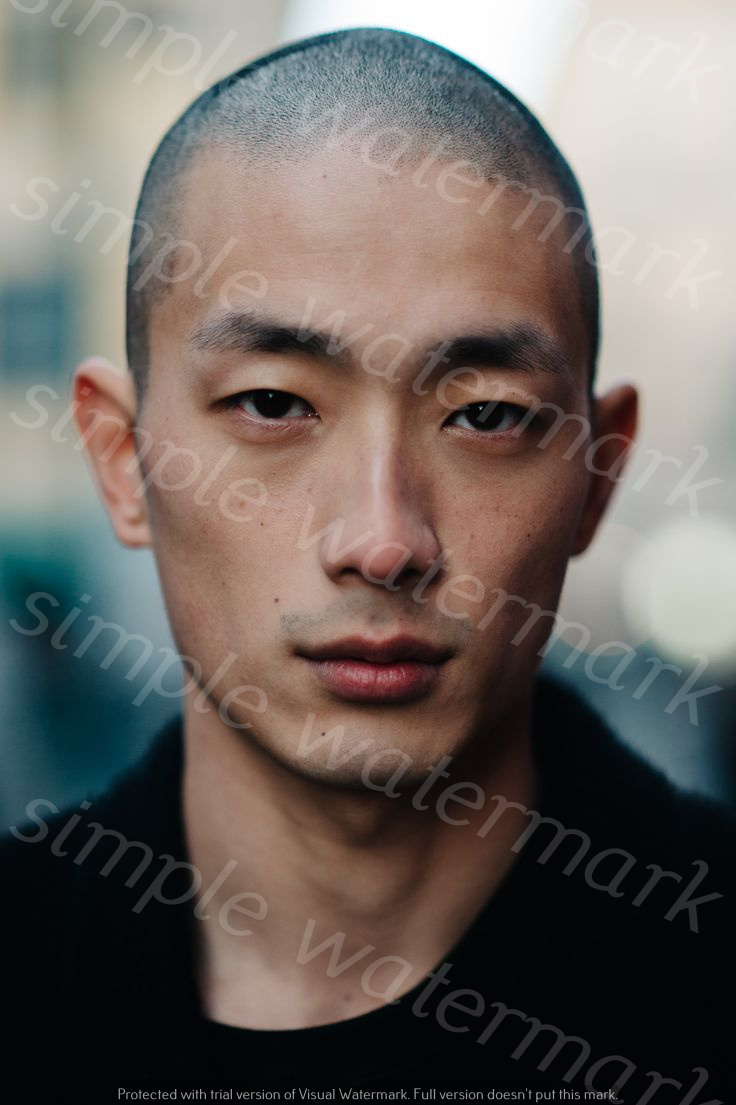
Label: Watermark